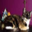
Label: cat